Rhode Island Route 99

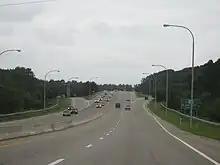
Northbound Route 99 approaching the Sayles Hill Road interchange in Lincoln

The origins of Route 99 date back to 1959, when the Rhode Island Department of Public Works (RIDPW) began planning studies for a freeway linking I-95 in Pawtucket with the city of Woonsocket. The freeway was planned in addition to Route 146, the Louisquisset Expressway, to serve the cities and towns of northern Providence County. In 1964, $535,000 (1964 USD) was allocated for further planning studies, but the proposed freeway was ultimately dropped by RIDPW. In 1968, plans for a freeway were revived when the Massachusetts Department of Public Works proposed the construction of a "Woonsocket Connector" linking Woonsocket with Bellingham, Massachusetts and I-495 on a route similar to that of Massachusetts Route 126.